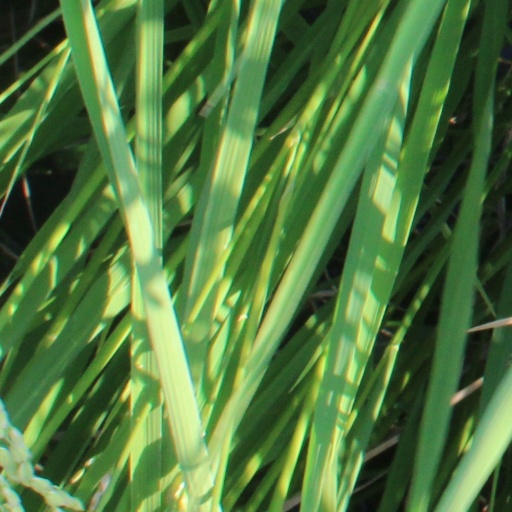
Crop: rice